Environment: real
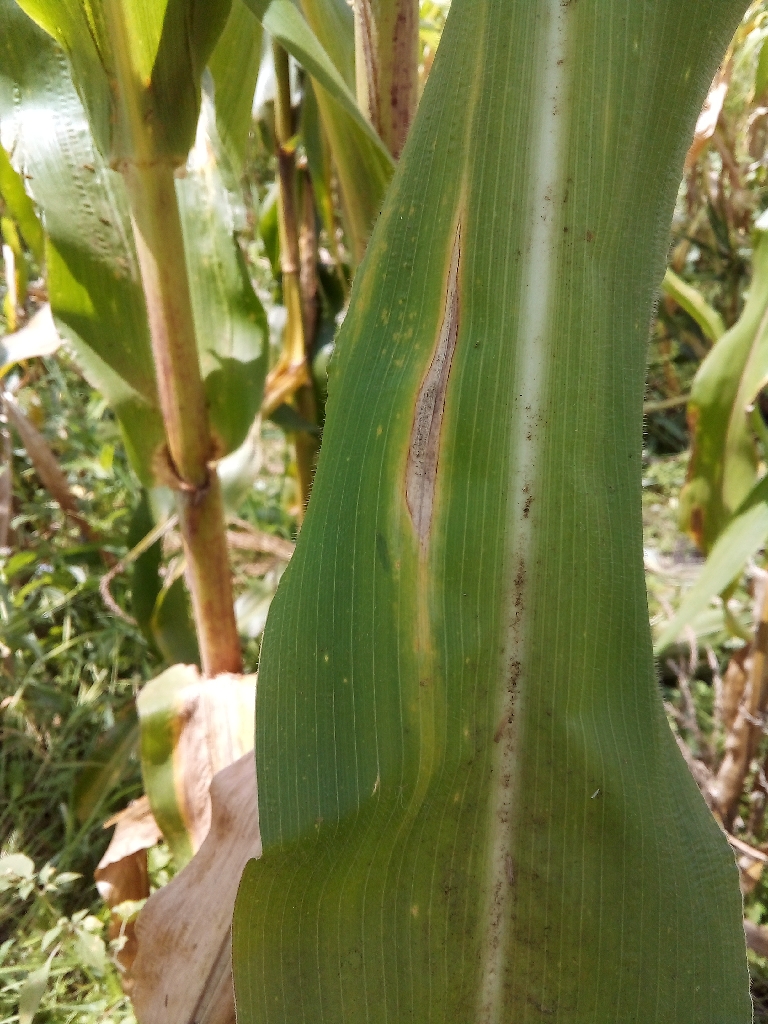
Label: northern_corn_leaf_blight